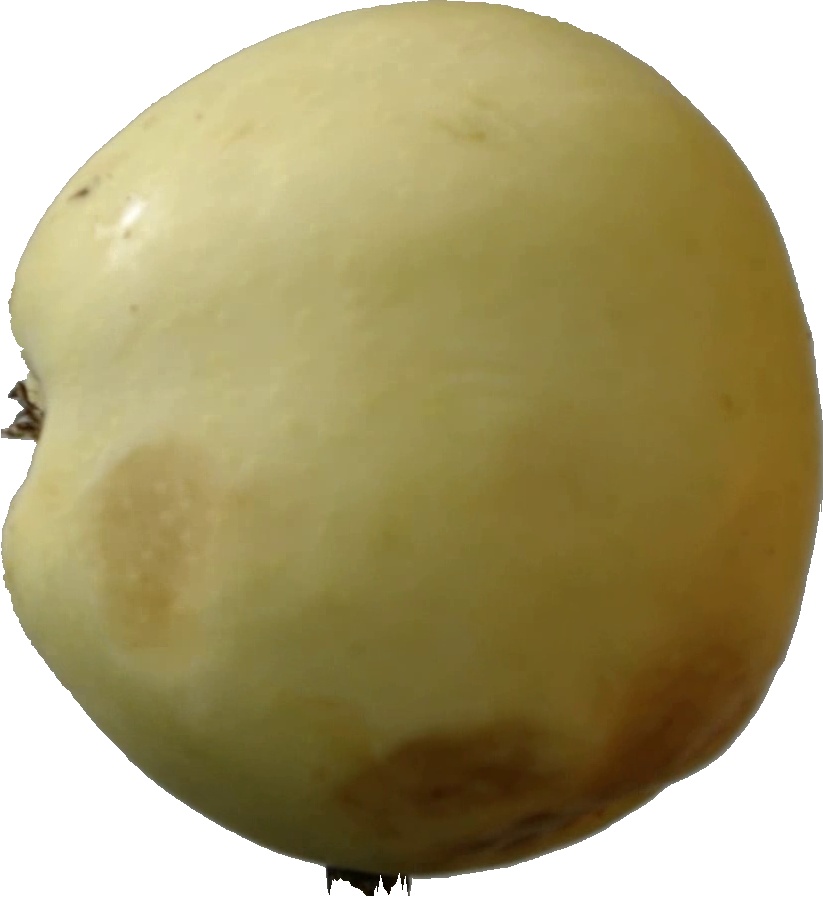
Label: apple_hit_1